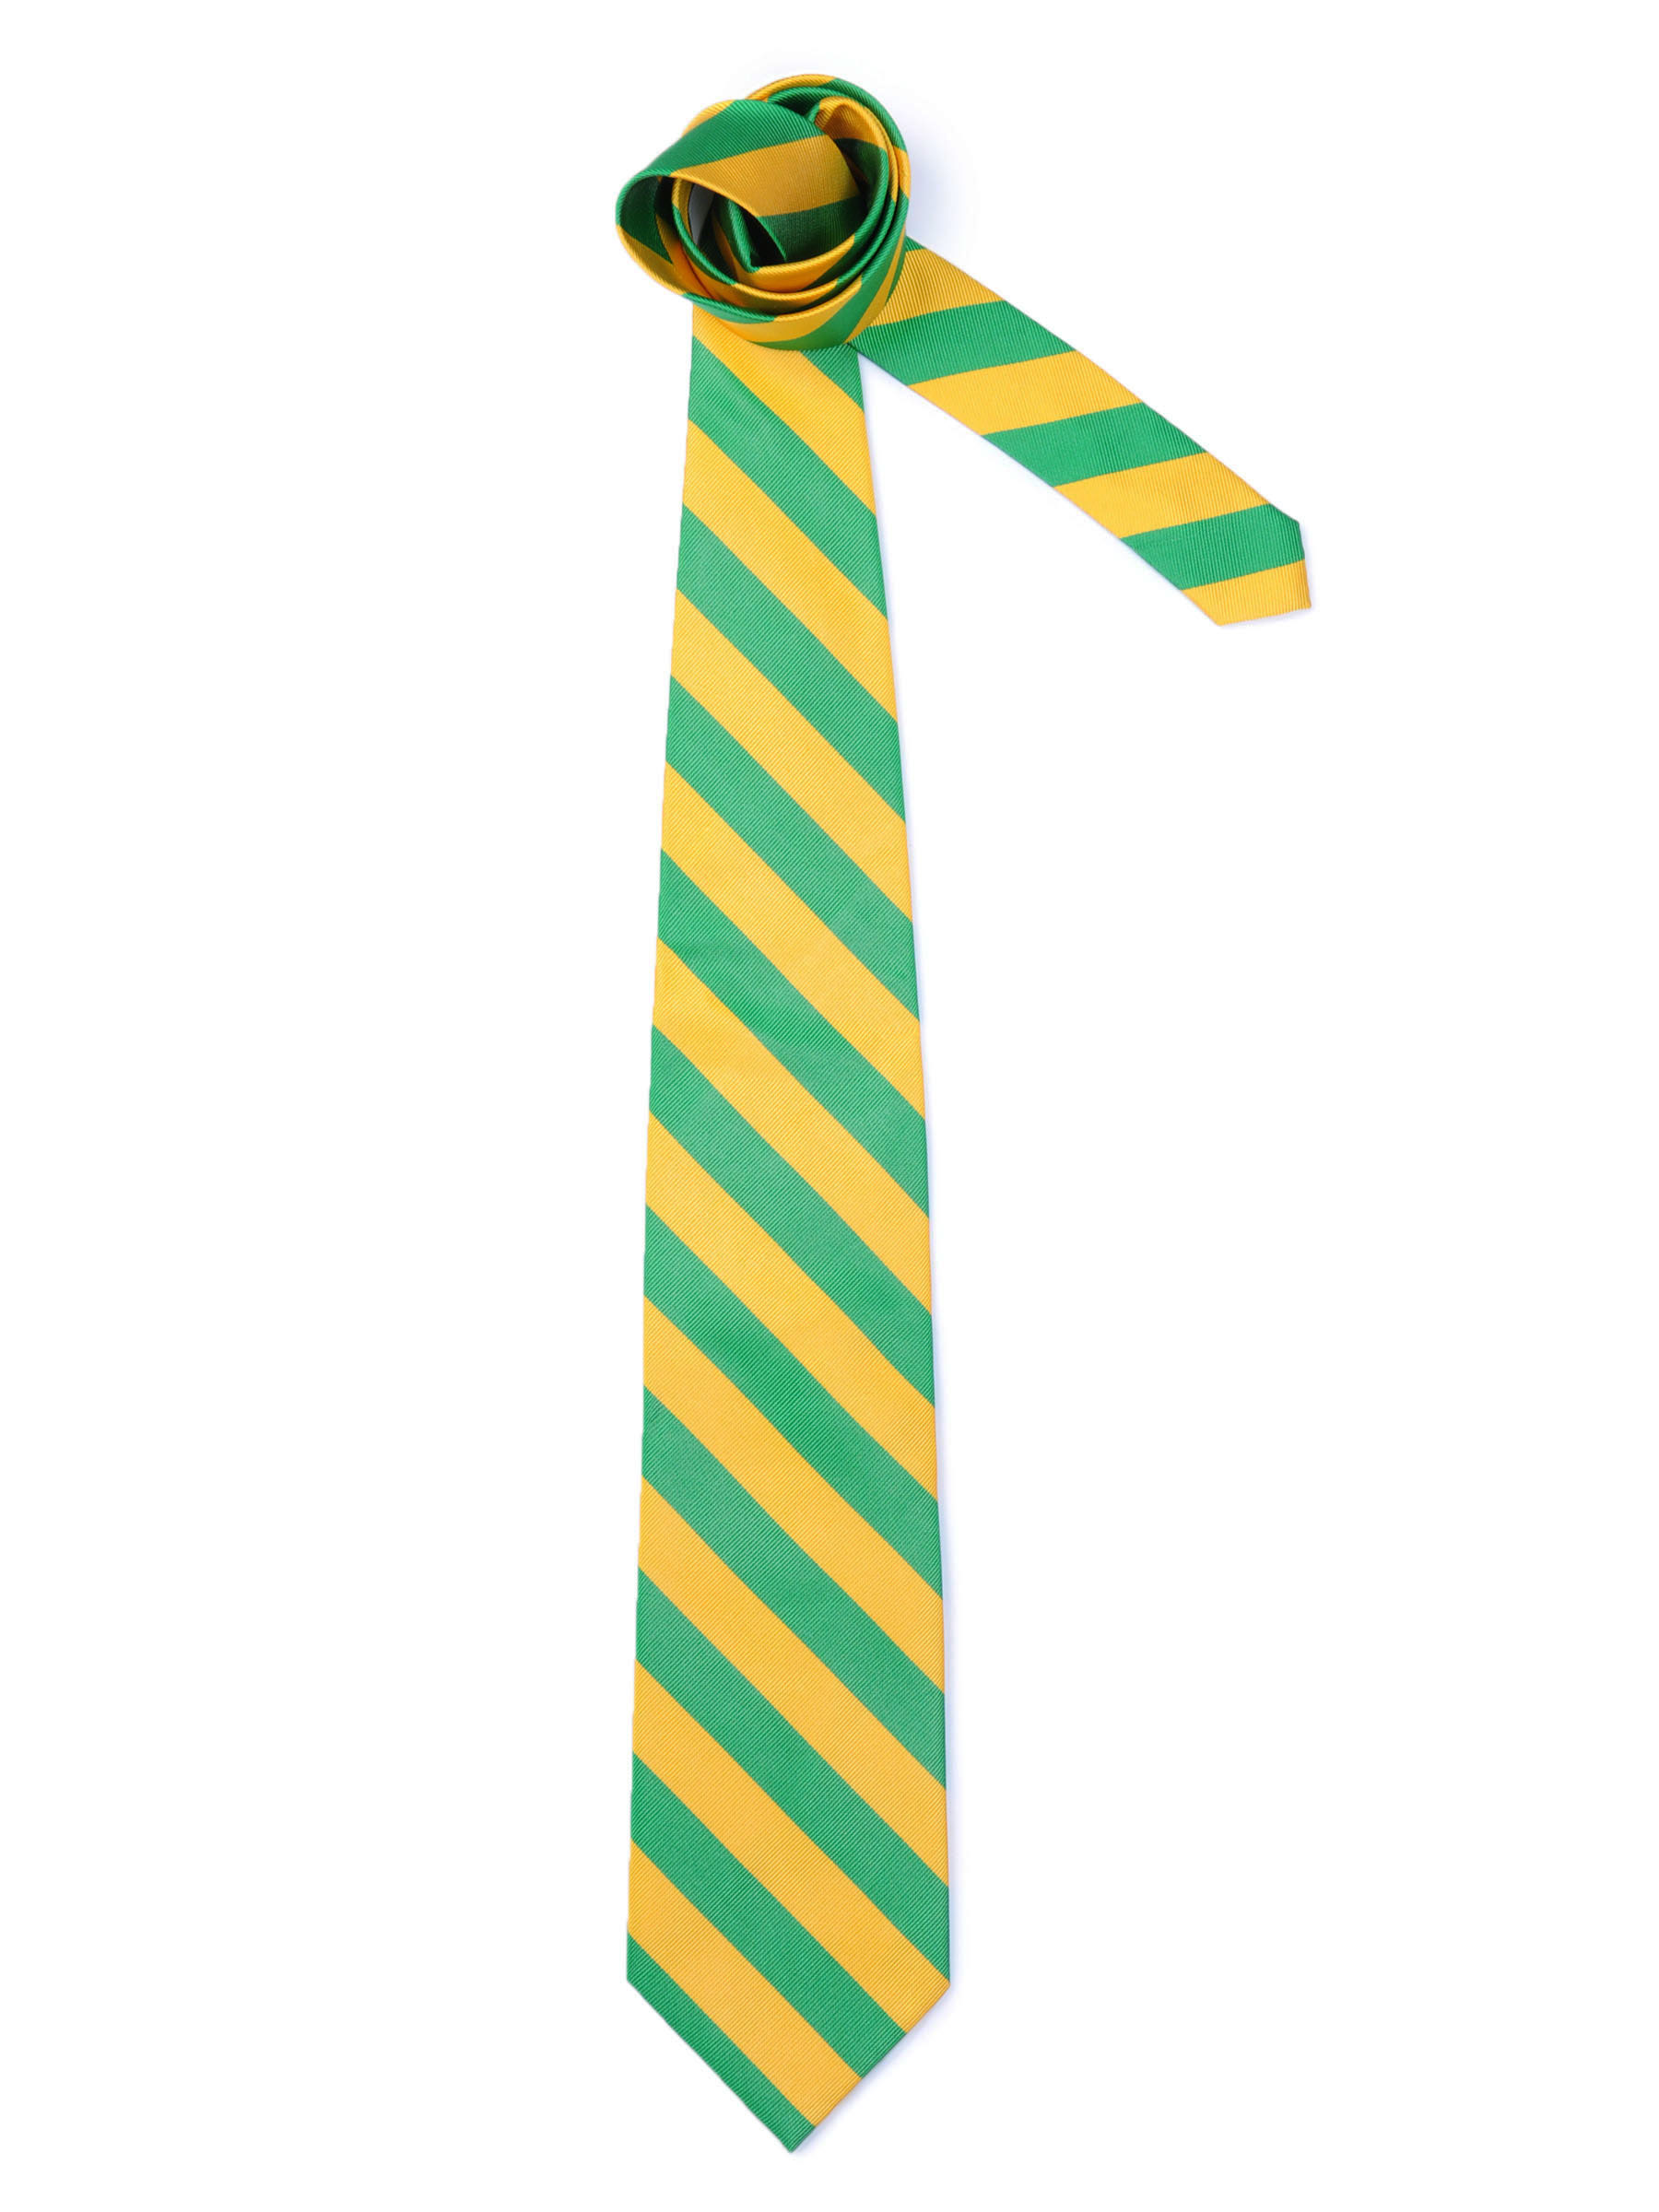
Reid & Taylor Men Stripes Yellow Tie
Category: Accessories / Ties / Ties
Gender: Men
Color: Yellow
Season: Fall 2011
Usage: Formal